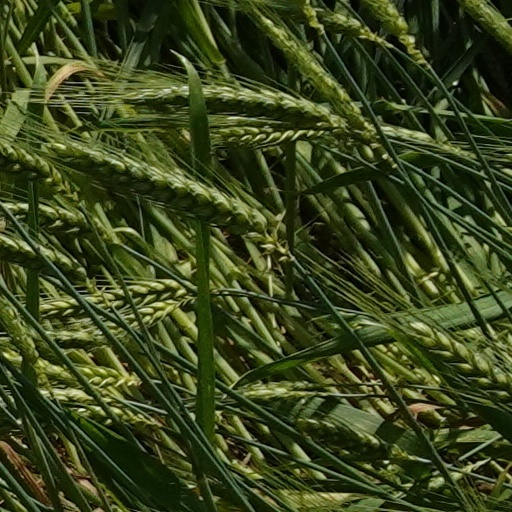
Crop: wheat